J.J. Deal and Son Carriage Factory

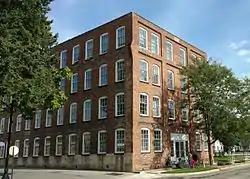
J.J. Deal and Son Carriage Factory, Jonesville, Michigan, built in portions from 1893 to 1909. Now the Heritage Lane Apartments.

The J.J. Deal and Son Carriage Factory, located at 117 West Street, was the largest factory built in Jonesville, Michigan and is the only 19th century factory remaining in the city. On August 1, 2012, the building was added to the National Register of Historic Places. In 2015, the building was redeveloped into the Heritage Lane Apartments.